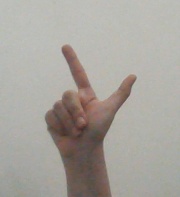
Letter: laam